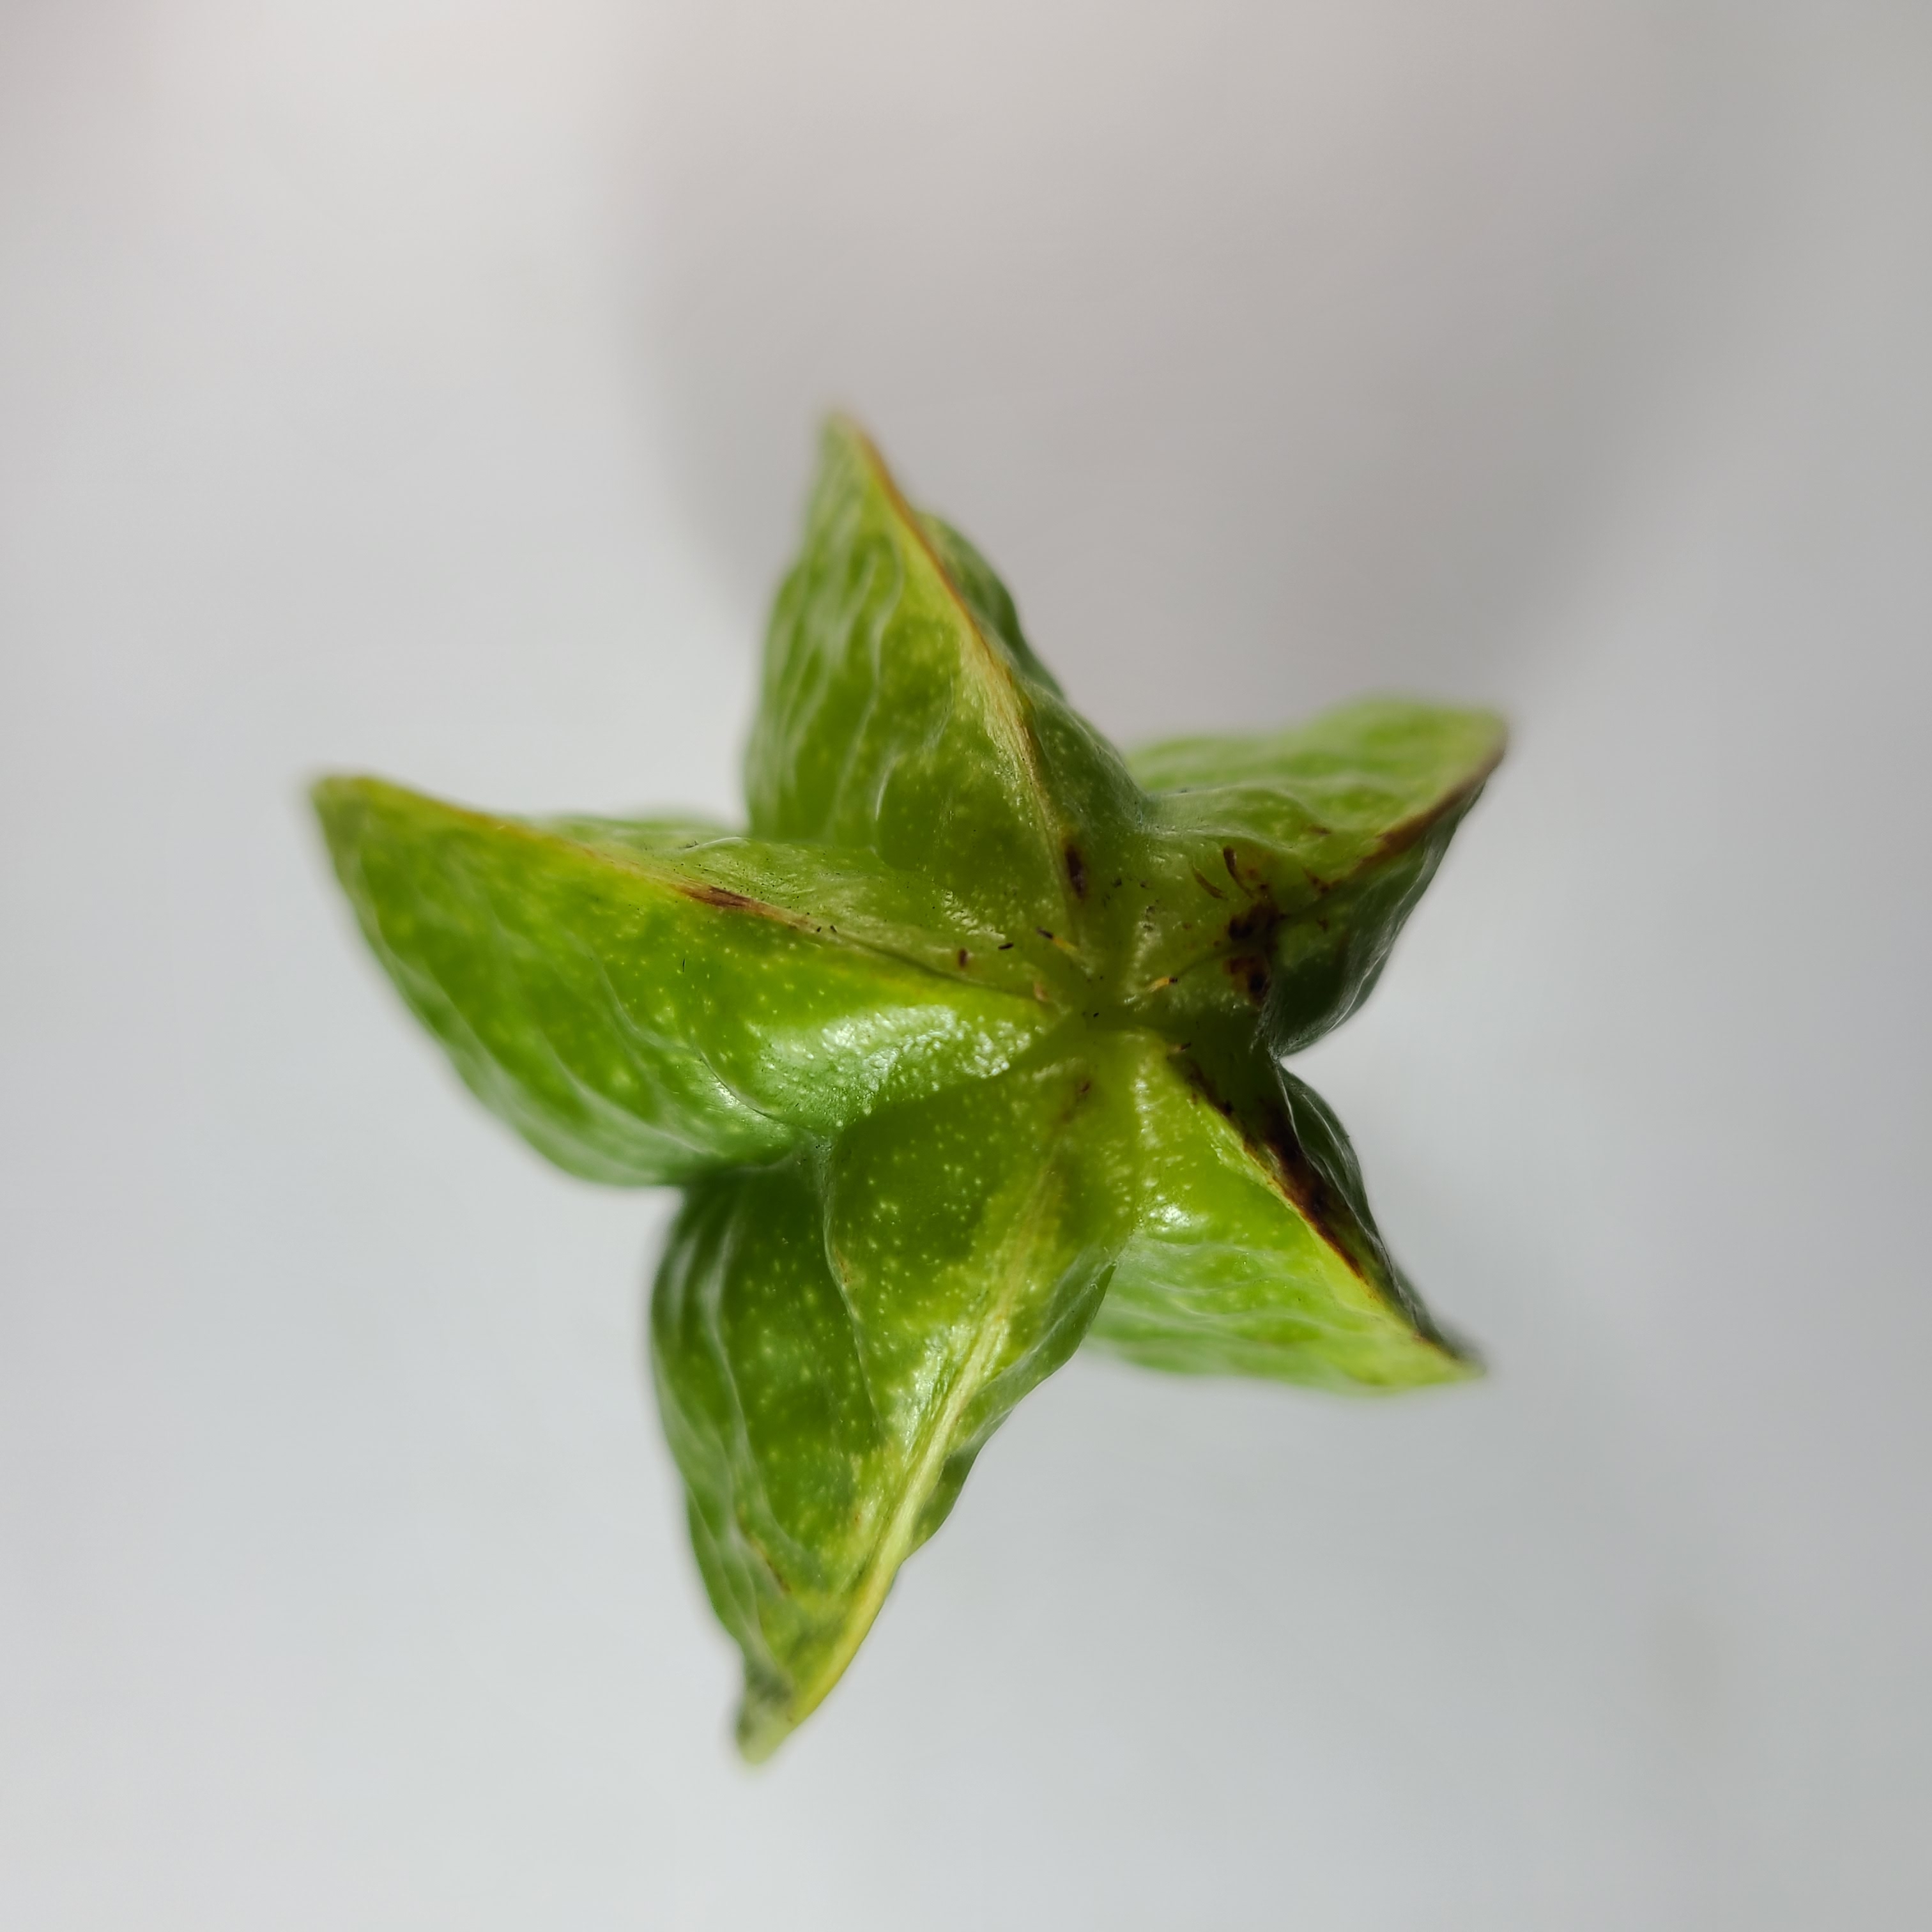
Label: Healthy Fruits